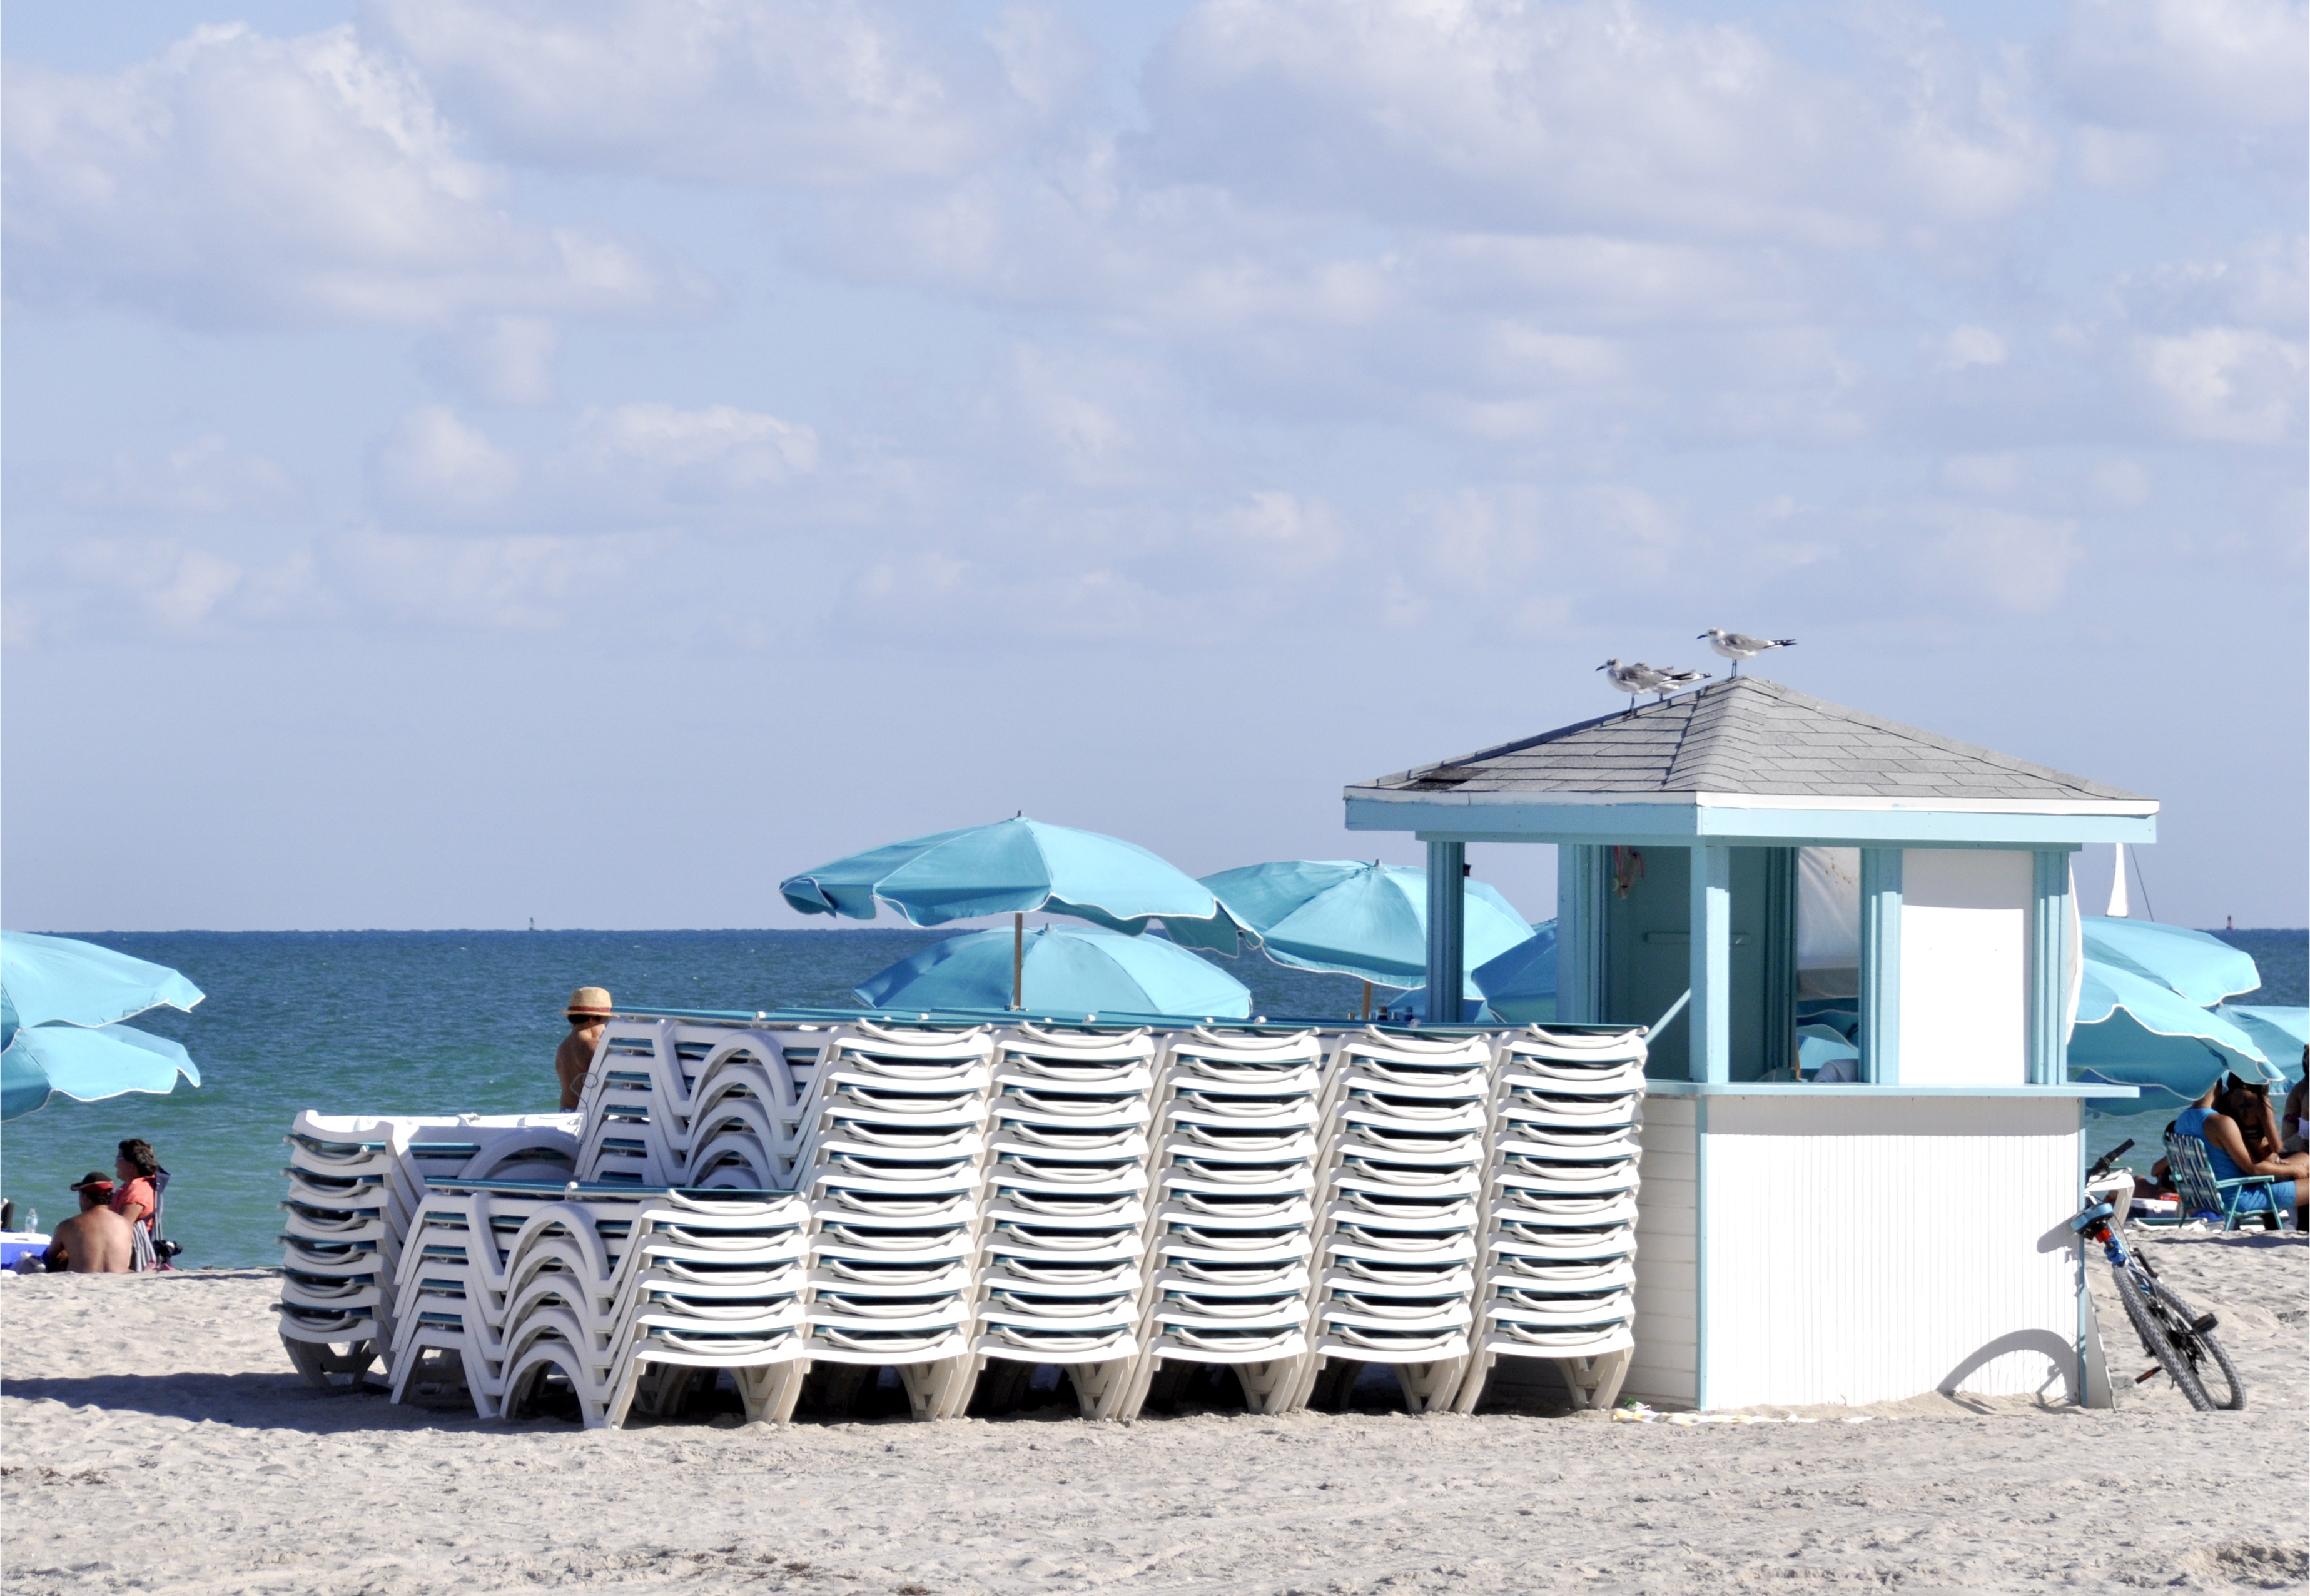
beach, sea, coast, water, nature, sand, ocean, horizon, dock, boardwalk, sun, shore, bike, seagull, walkway, summer, vacation, travel, sunbathing, vehicle, relax, usa, holiday, bay, island, blue, rest, tourism, body of water, gulls, clouds, turquoise, hotel, resort, holidays, tourists, deck chair, miami, parasol, atlantic, caribbean, maritime, tanning, florida, sunburn, water sports, concerns, sunny day, miami beach